Kraljevački October Memorial Park

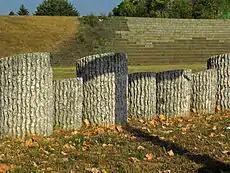

At the end of the 1960s, an action was launched to mark the area where the shootings took place in a dignified manner. Architects Spasoje Krunić and Dragutin Kovačević won the first prize at the competition for the conceptual design of the memorial park. The arrangement of the memorial park was completed in 1970. The park covers an area of 12 hectares.